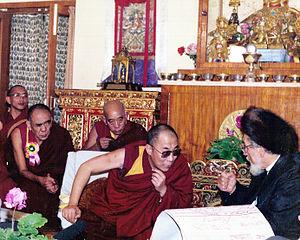
Tenzin Gyatso, né Lhamo Dhondup le 6 juillet 1935 à Taktser, dans la province du Qinghai, est le 14ᵉ dalaï-lama.
Rodger Kamenetz, né en 1950, est un écrivain américain et le directeur du département des Études juives de l'université d'État de Louisiane. Son ouvrage Le Juif dans le Lotus fut un best-seller aux États-Unis.
Karma Gelek Yuthok aussi écrit Yuthok Karma Gelek tibétain : གཡུ་ཐོག་ཀརྨ་དགེ་ལེག, Wylie : g.Yu-thog Karma dGe-leg est un moine, tibétologue et homme politique tibétain.